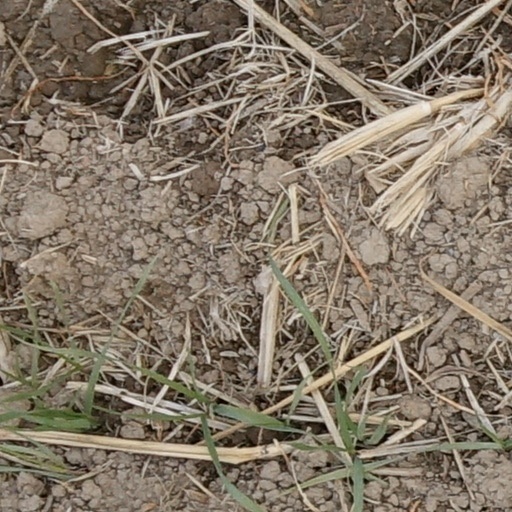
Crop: wheat